Human extinction

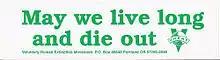
Voluntary Human Extinction Movement

In a 2010 interview with "The Australian", the late Australian scientist Frank Fenner predicted the extinction of the human race within a century, primarily as the result of human overpopulation, environmental degradation and climate change. There are several economists who have discussed the importance of global catastrophic risks. For example, Martin Weitzman argues that most of the expected economic damage from climate change may come from the small chance that warming greatly exceeds the mid-range expectations, resulting in catastrophic damage. Richard Posner has argued that humanity is doing far too little, in general, about small, hard-to-estimate risks of large-scale catastrophes.